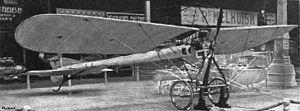
Hubert Le Blon, né le 21 mars 1874 à Boulogne-Billancourt et mort le 2 avril 1910 sur la plage d'Ondaretta à San Sebastián en Espagne, est un pionnier français de l'automobile conquis ensuite par l'aviation, qui a trouvé la mort dans le crash de son aéroplane Blériot XI.